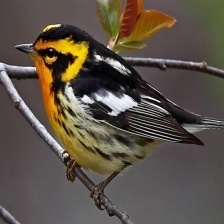
Species: BLACKBURNIAM WARBLER
Scientific name: SETOPHAGA FUSCA